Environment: real
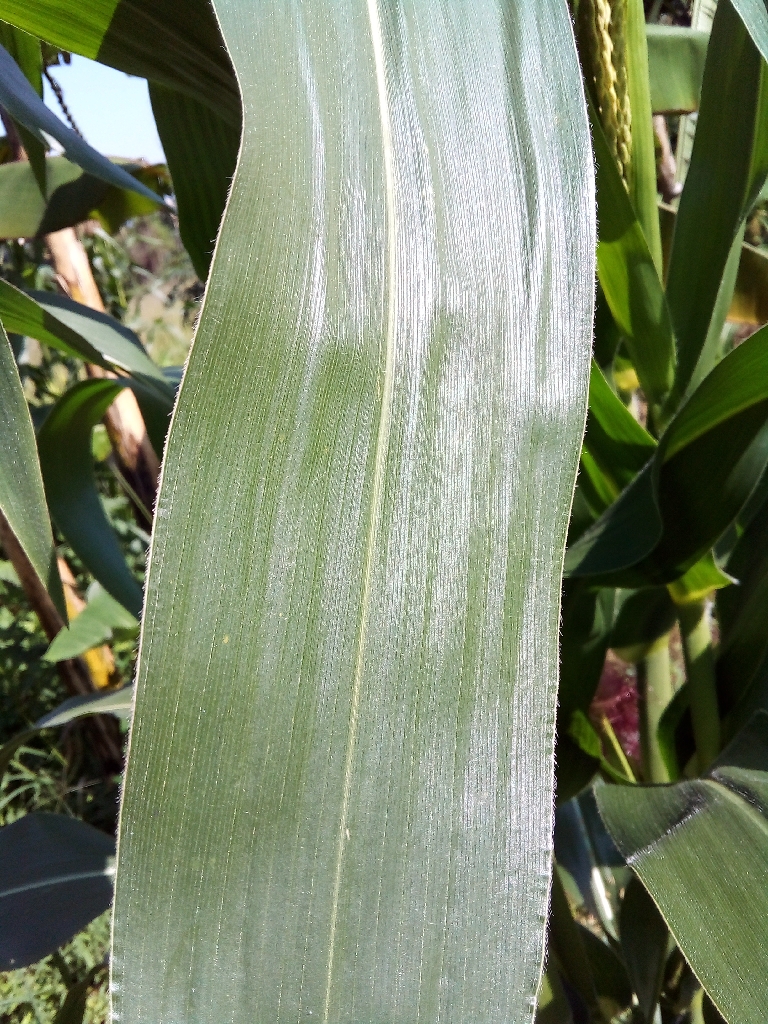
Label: healthy